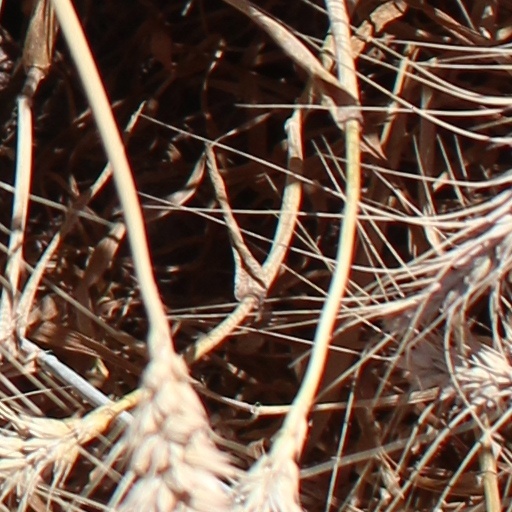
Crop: wheat